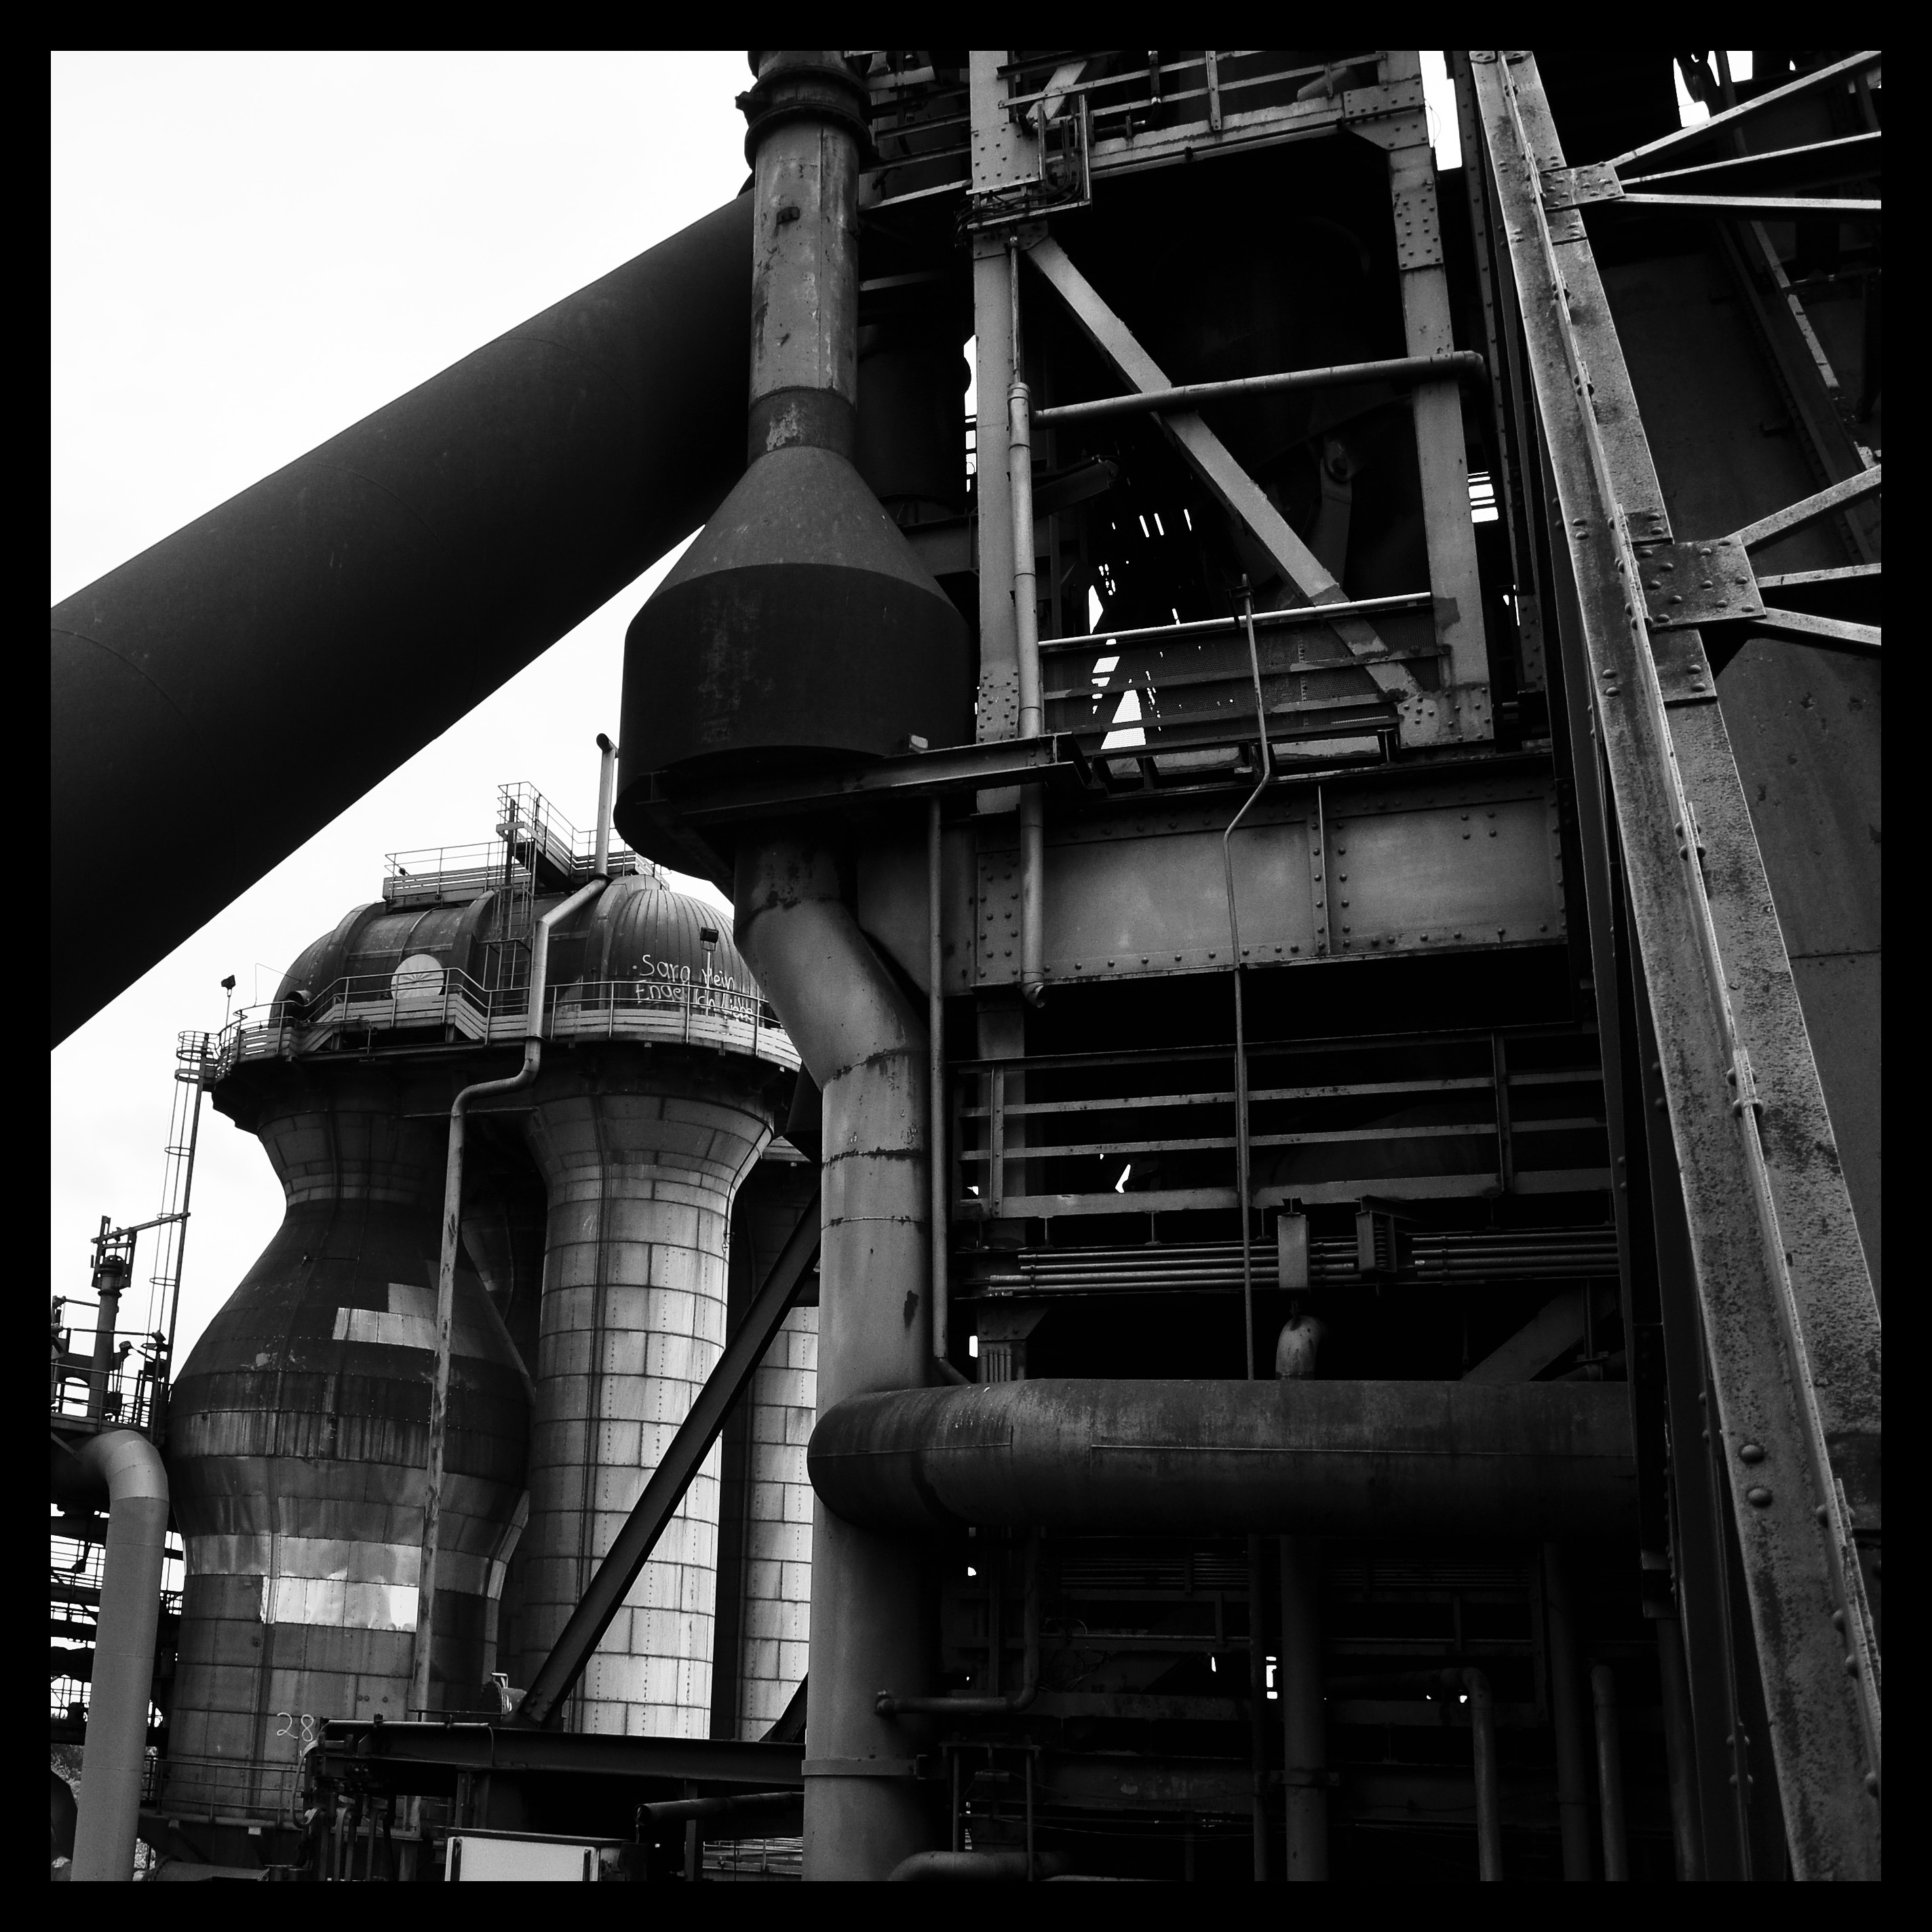
work, black and white, white, photography, metal, darkness, industry, ruin, black, monochrome, ghost town, duisburg, loved, leave, ruhr area, raw materials, blast furnace, monochrome photography, film noir, schweridustrie